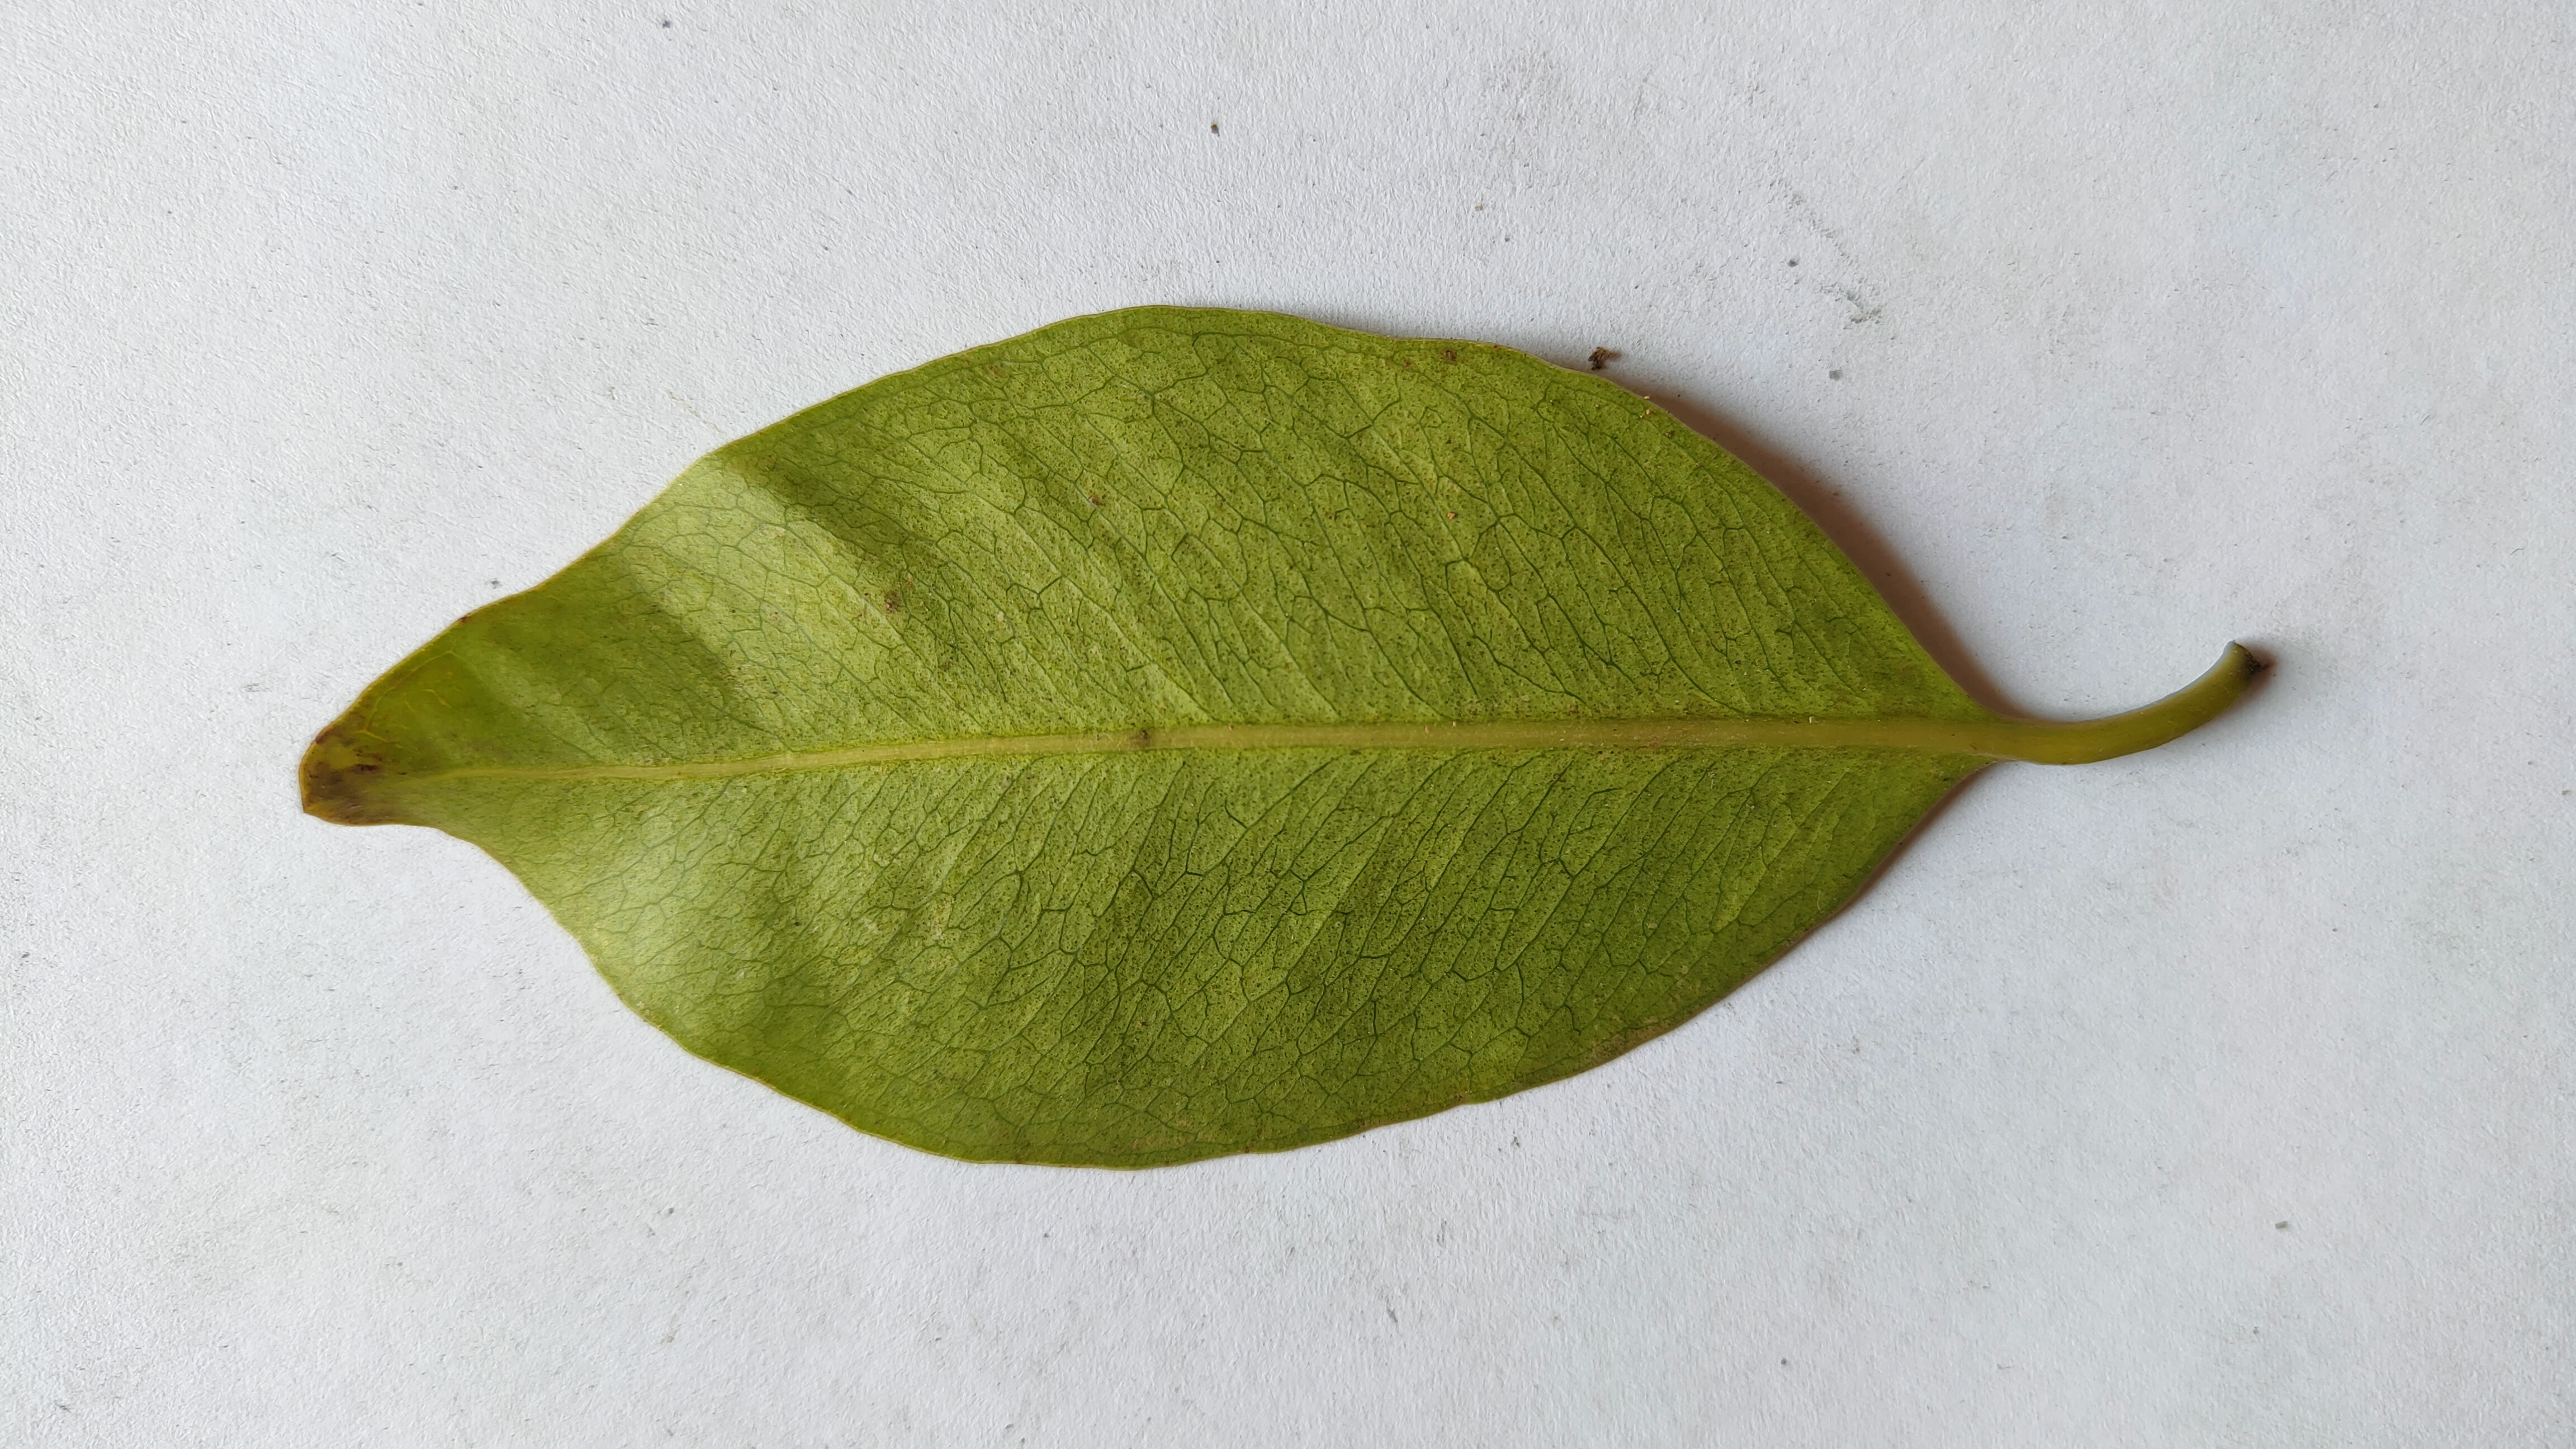
Leaf variety: Black plum